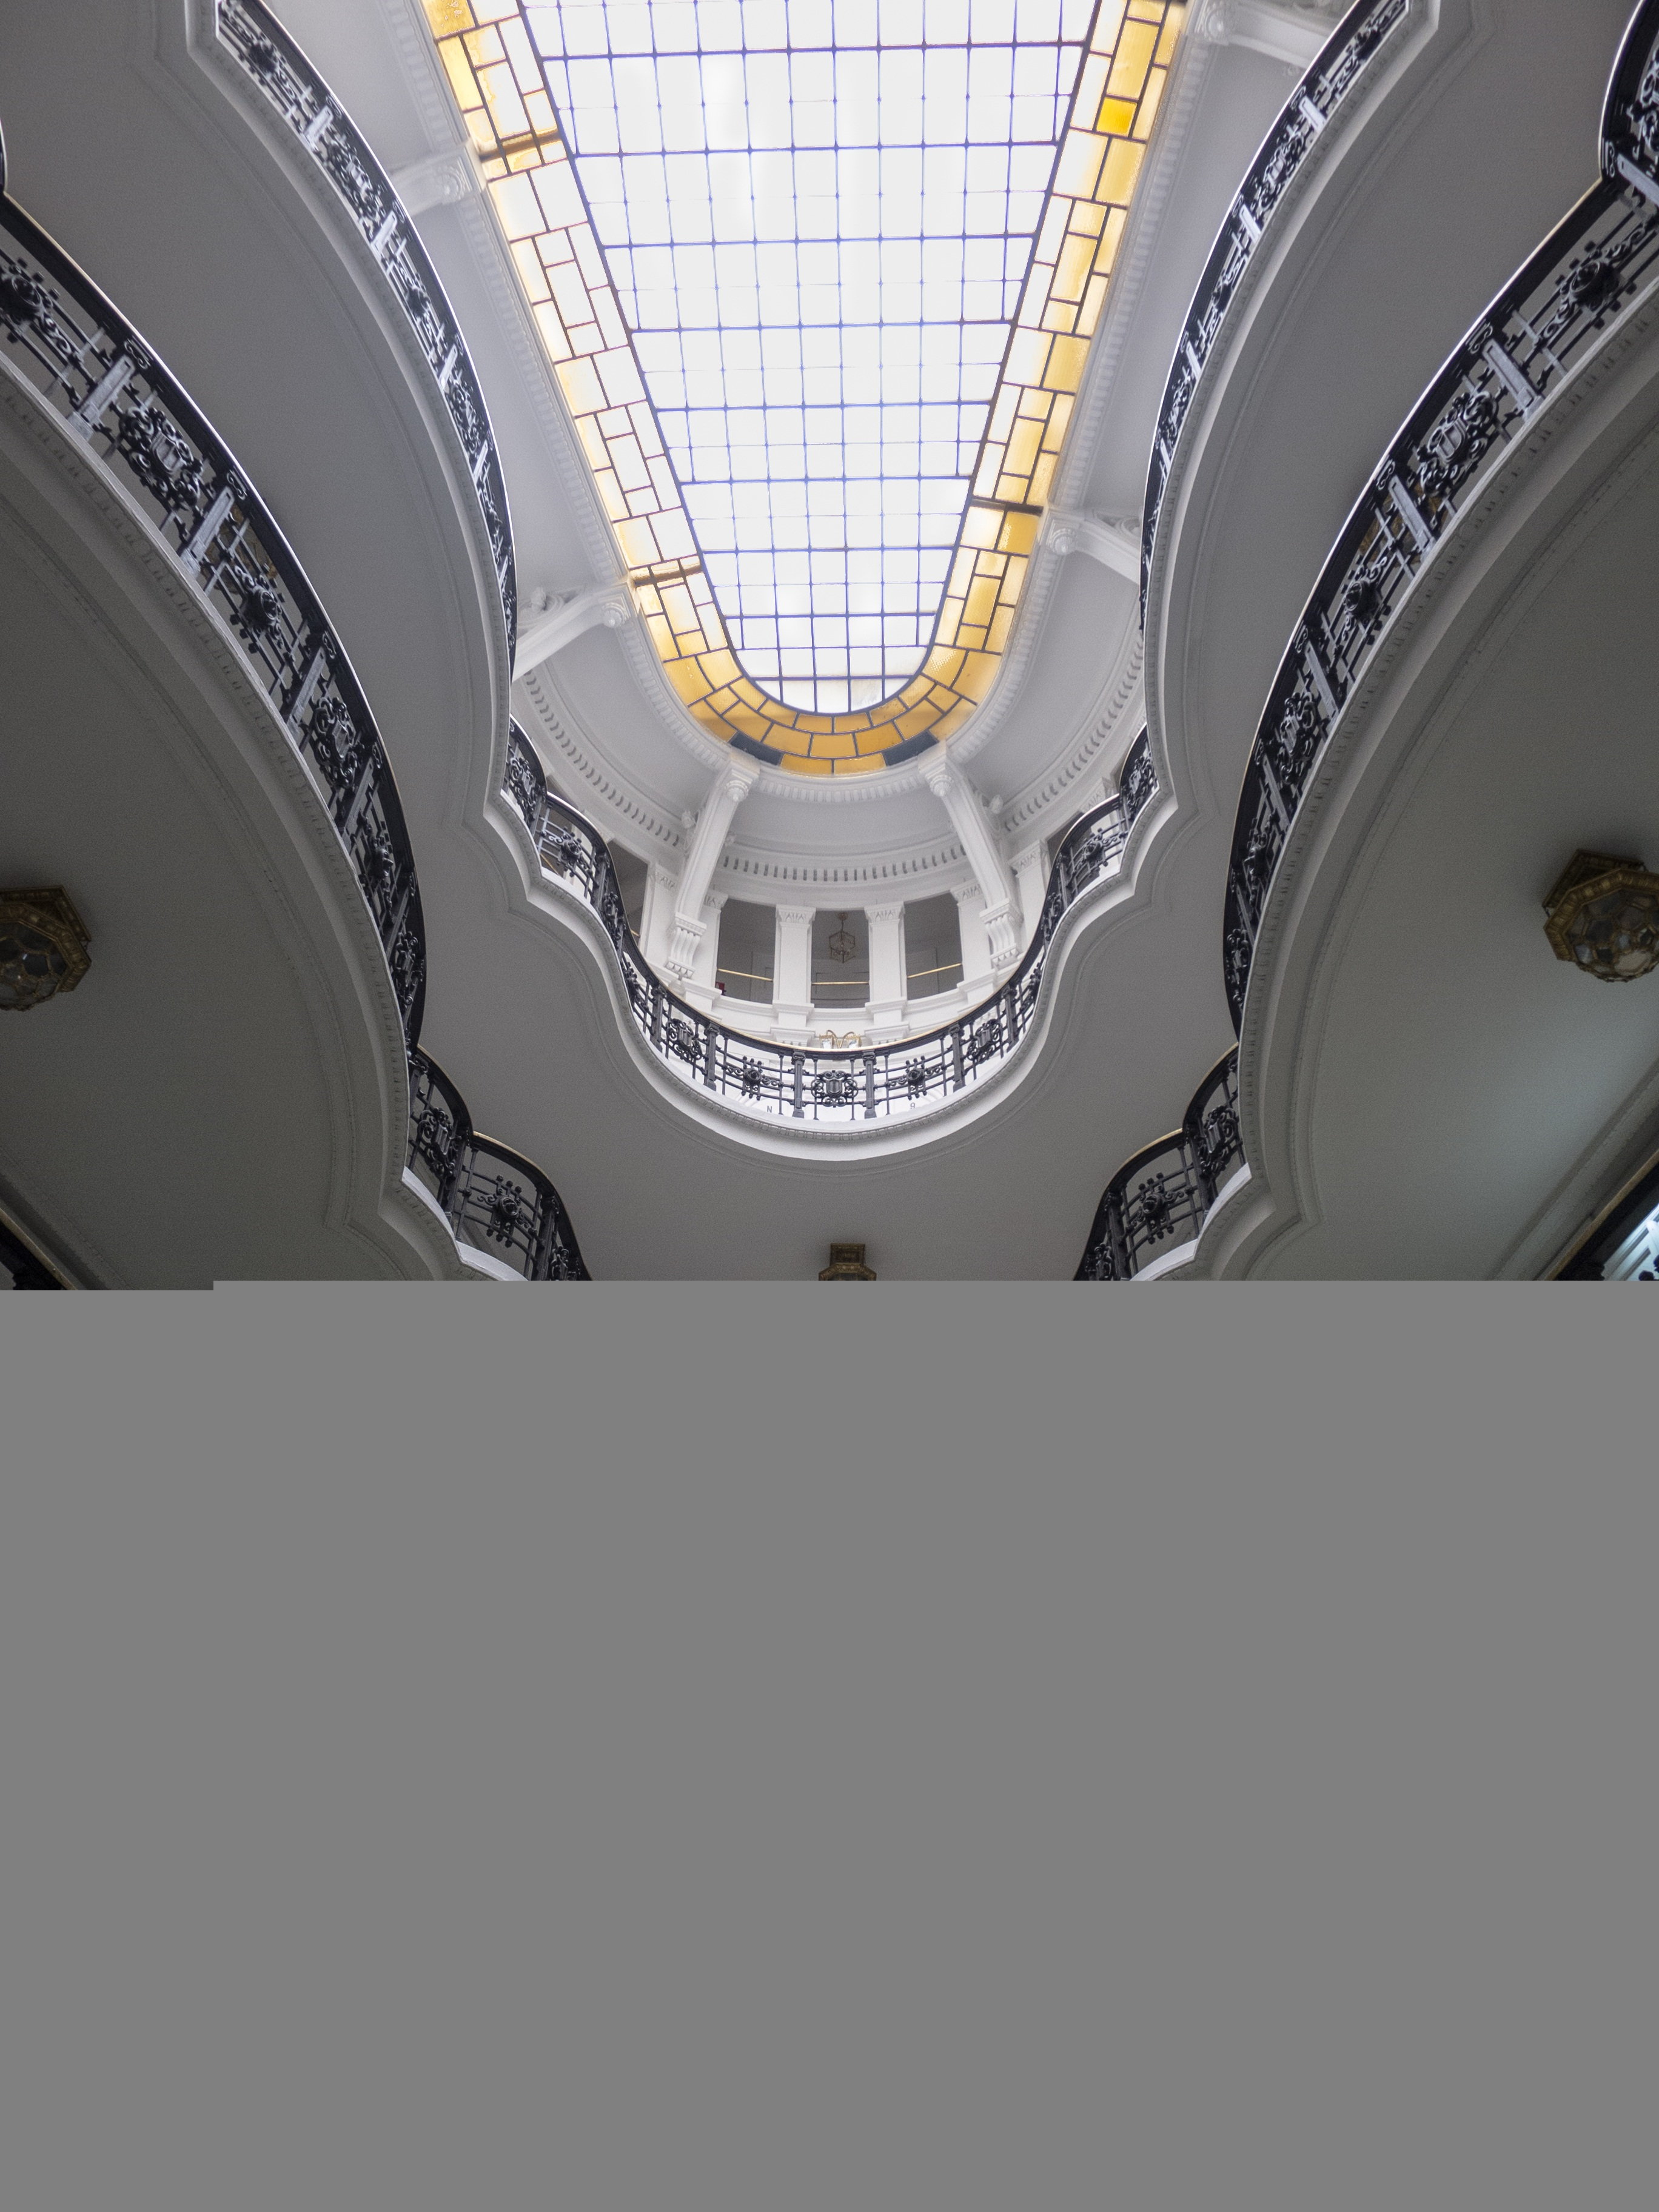
light, architecture, structure, perspective, ceiling, construction, pattern, ladder, circle, inside, spain, design, madrid, symmetry, gaudi, monuments, real estate, modernism, hollow, luminary